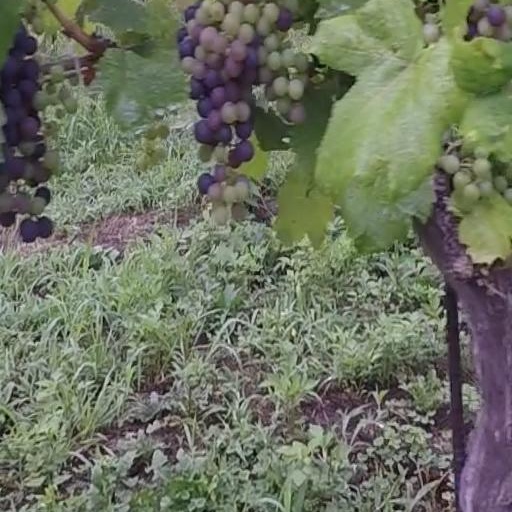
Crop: grape